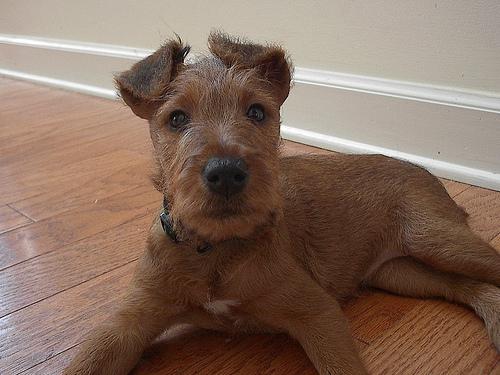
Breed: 207-n000036-Irish_terrier